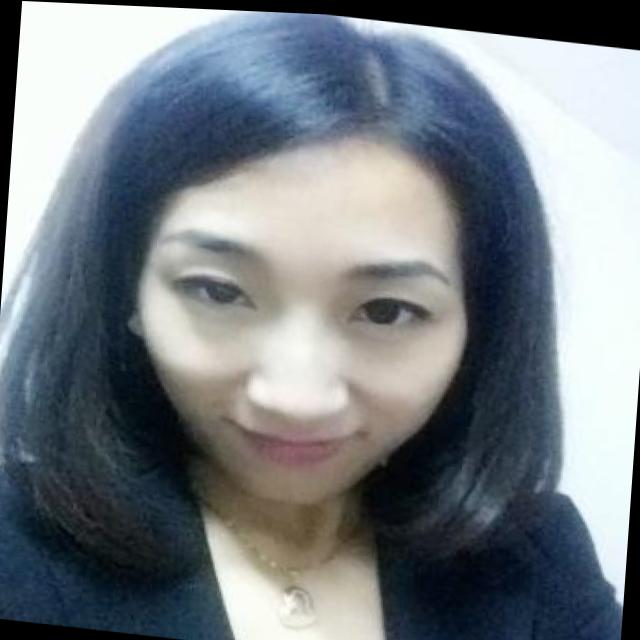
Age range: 21-44